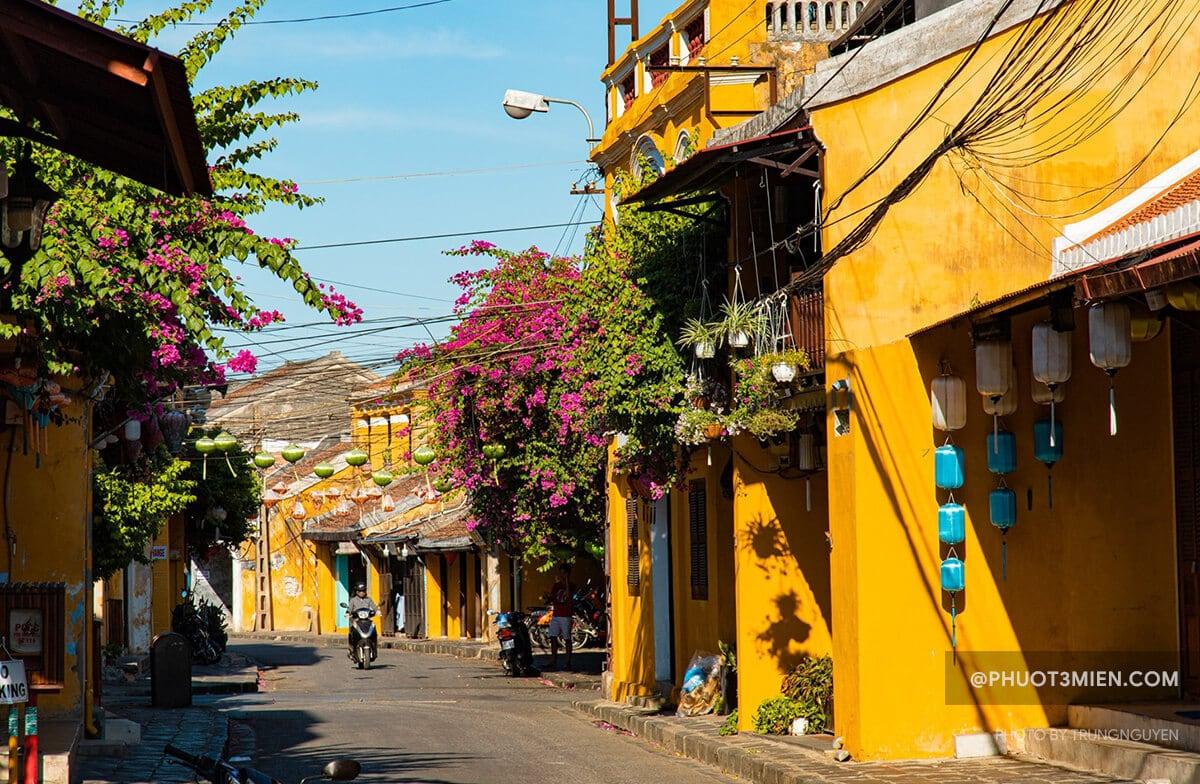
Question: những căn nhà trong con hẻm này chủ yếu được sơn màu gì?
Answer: những căn nhà ở đây chủ yếu được sơn màu vàng